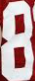
Number: 8